Stirrup cup

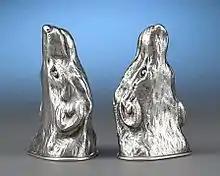
Scottish silver stirrup cups, Hallmarked Edinburgh, 1917

A stirrup cup is a "parting cup" given to guests, especially when they are leaving and have their feet in the stirrups. It is also the traditional drink (usually port or sherry) served at the meet, prior to a traditional foxhunt. The term can describe the cup that such a drink is served in.